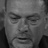
Emotion: sad